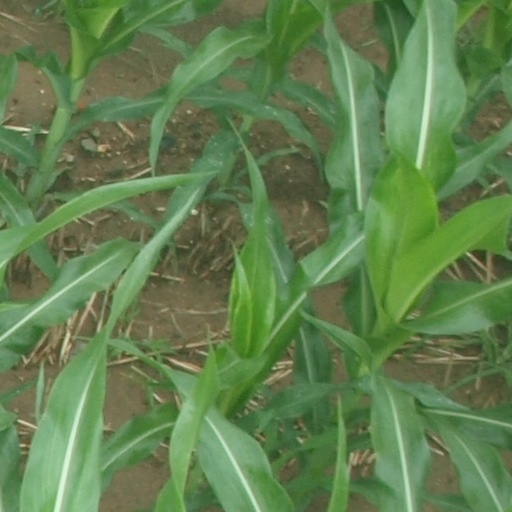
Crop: maize; corn